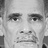
Emotion: neutral